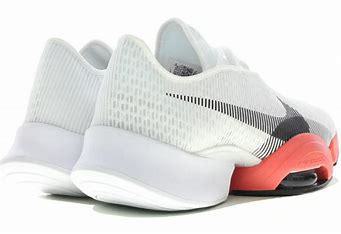
Brand: Nike
Model: Air Zoom Superrep 2